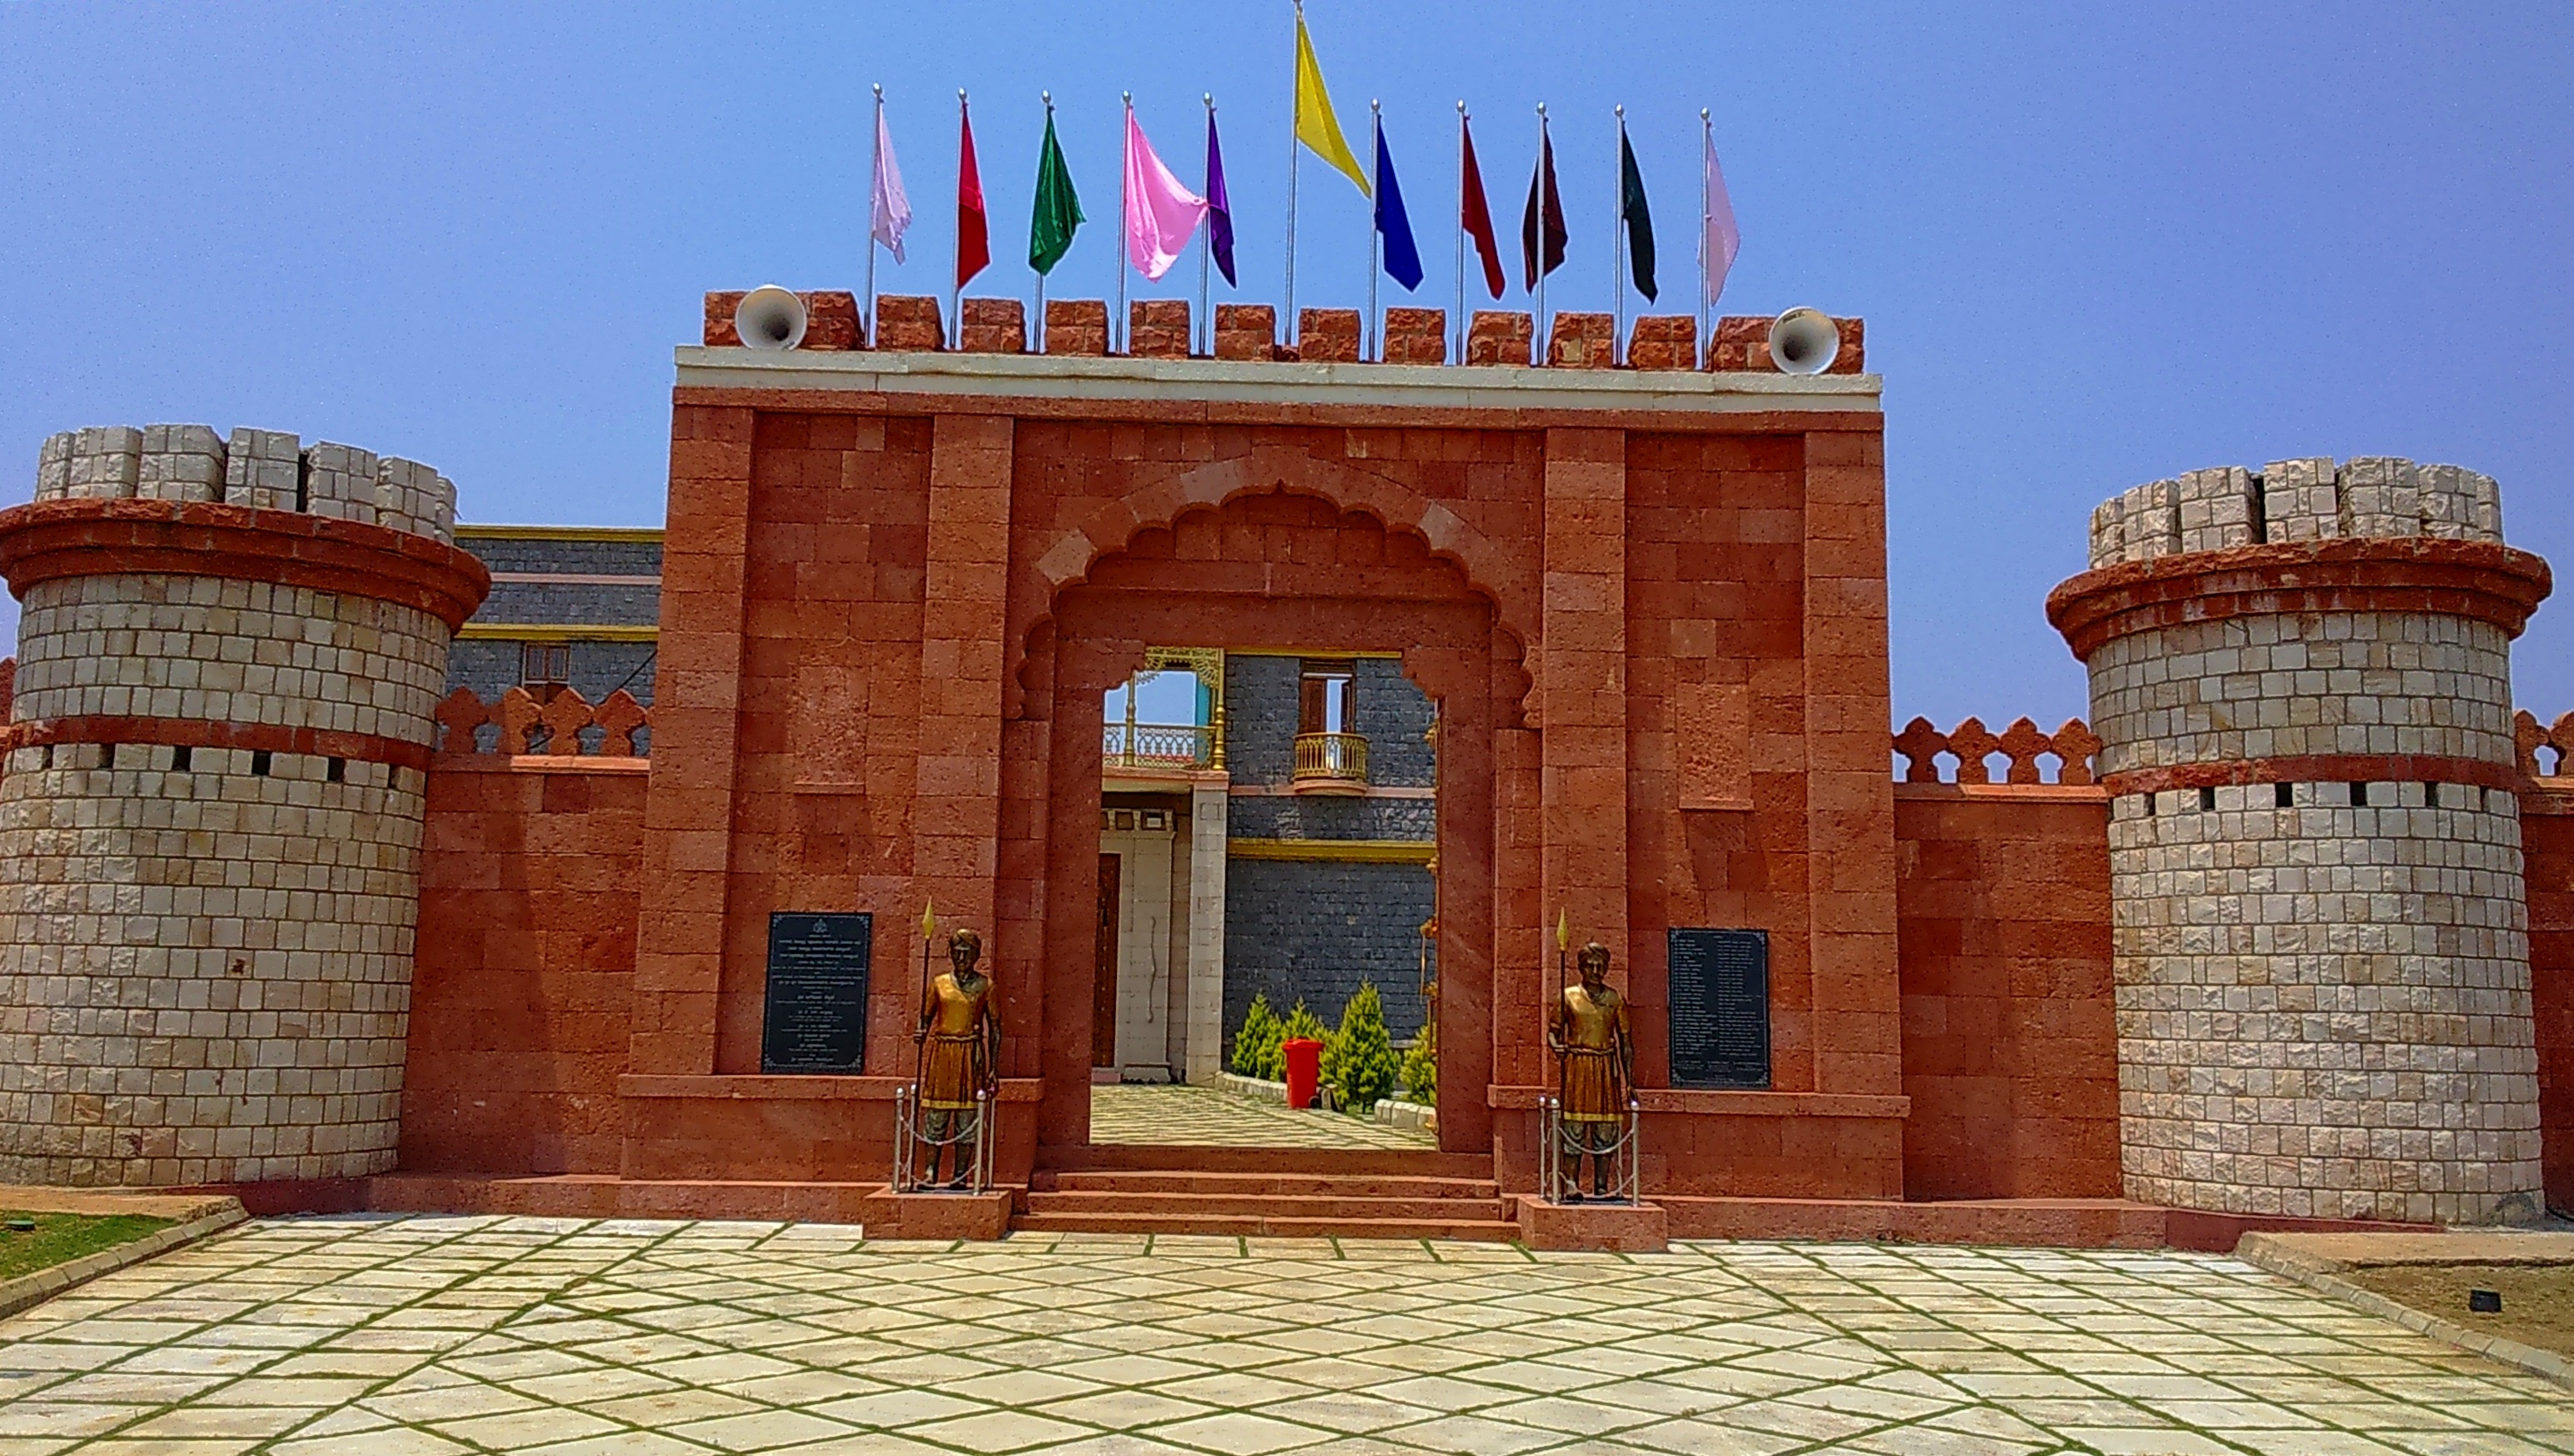
architecture, building, palace, wall, arch, entrance, landmark, gate, place of worship, memorial, temple, saint, fort, india, poet, karnataka, hindu temple, historic site, ancient history, kanakadasa, kannada, bada, haveri